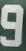
Number: 9